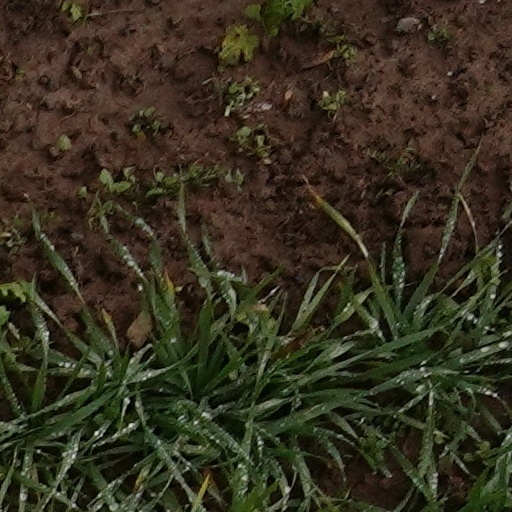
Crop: wheat